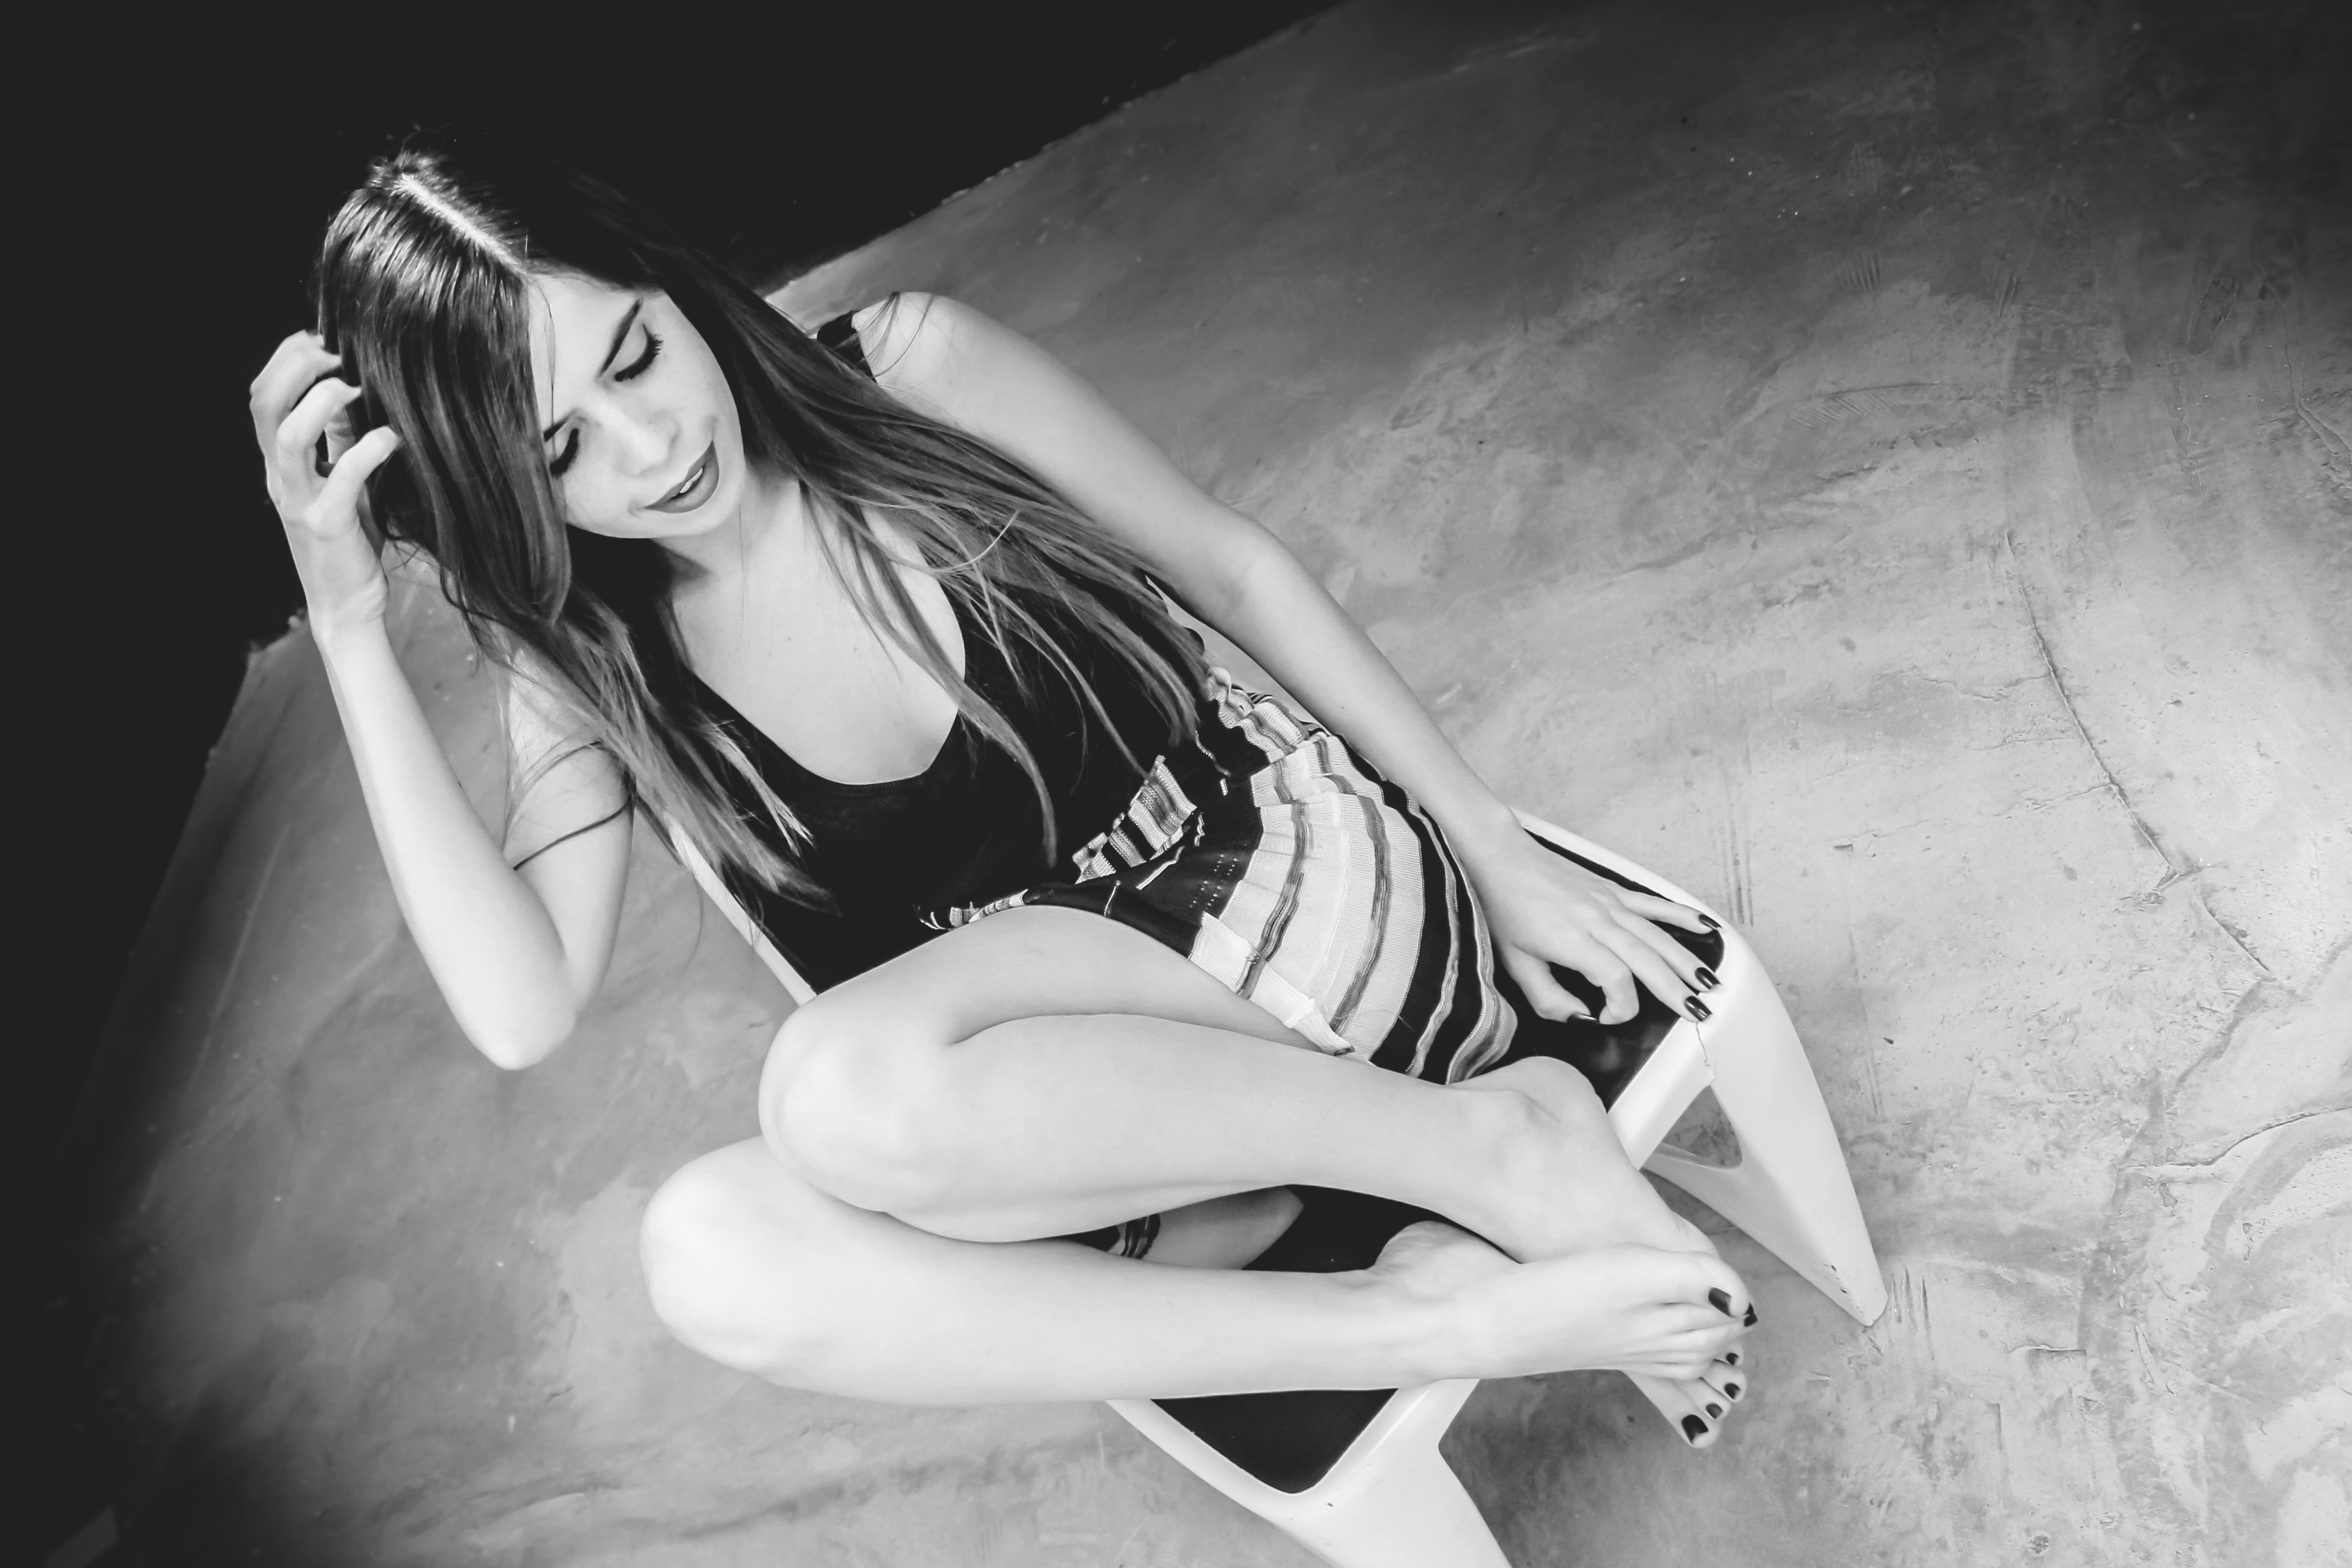
hand, person, coffee, black and white, girl, woman, white, photography, feet, dawn, leg, love, portrait, model, sitting, black, monochrome, lady, blonde, women, legs, photograph, beauty, beautiful, image, session, bella, photo shoot, tomorrow, sense, monochrome photography, portrait photography, human positions, art model